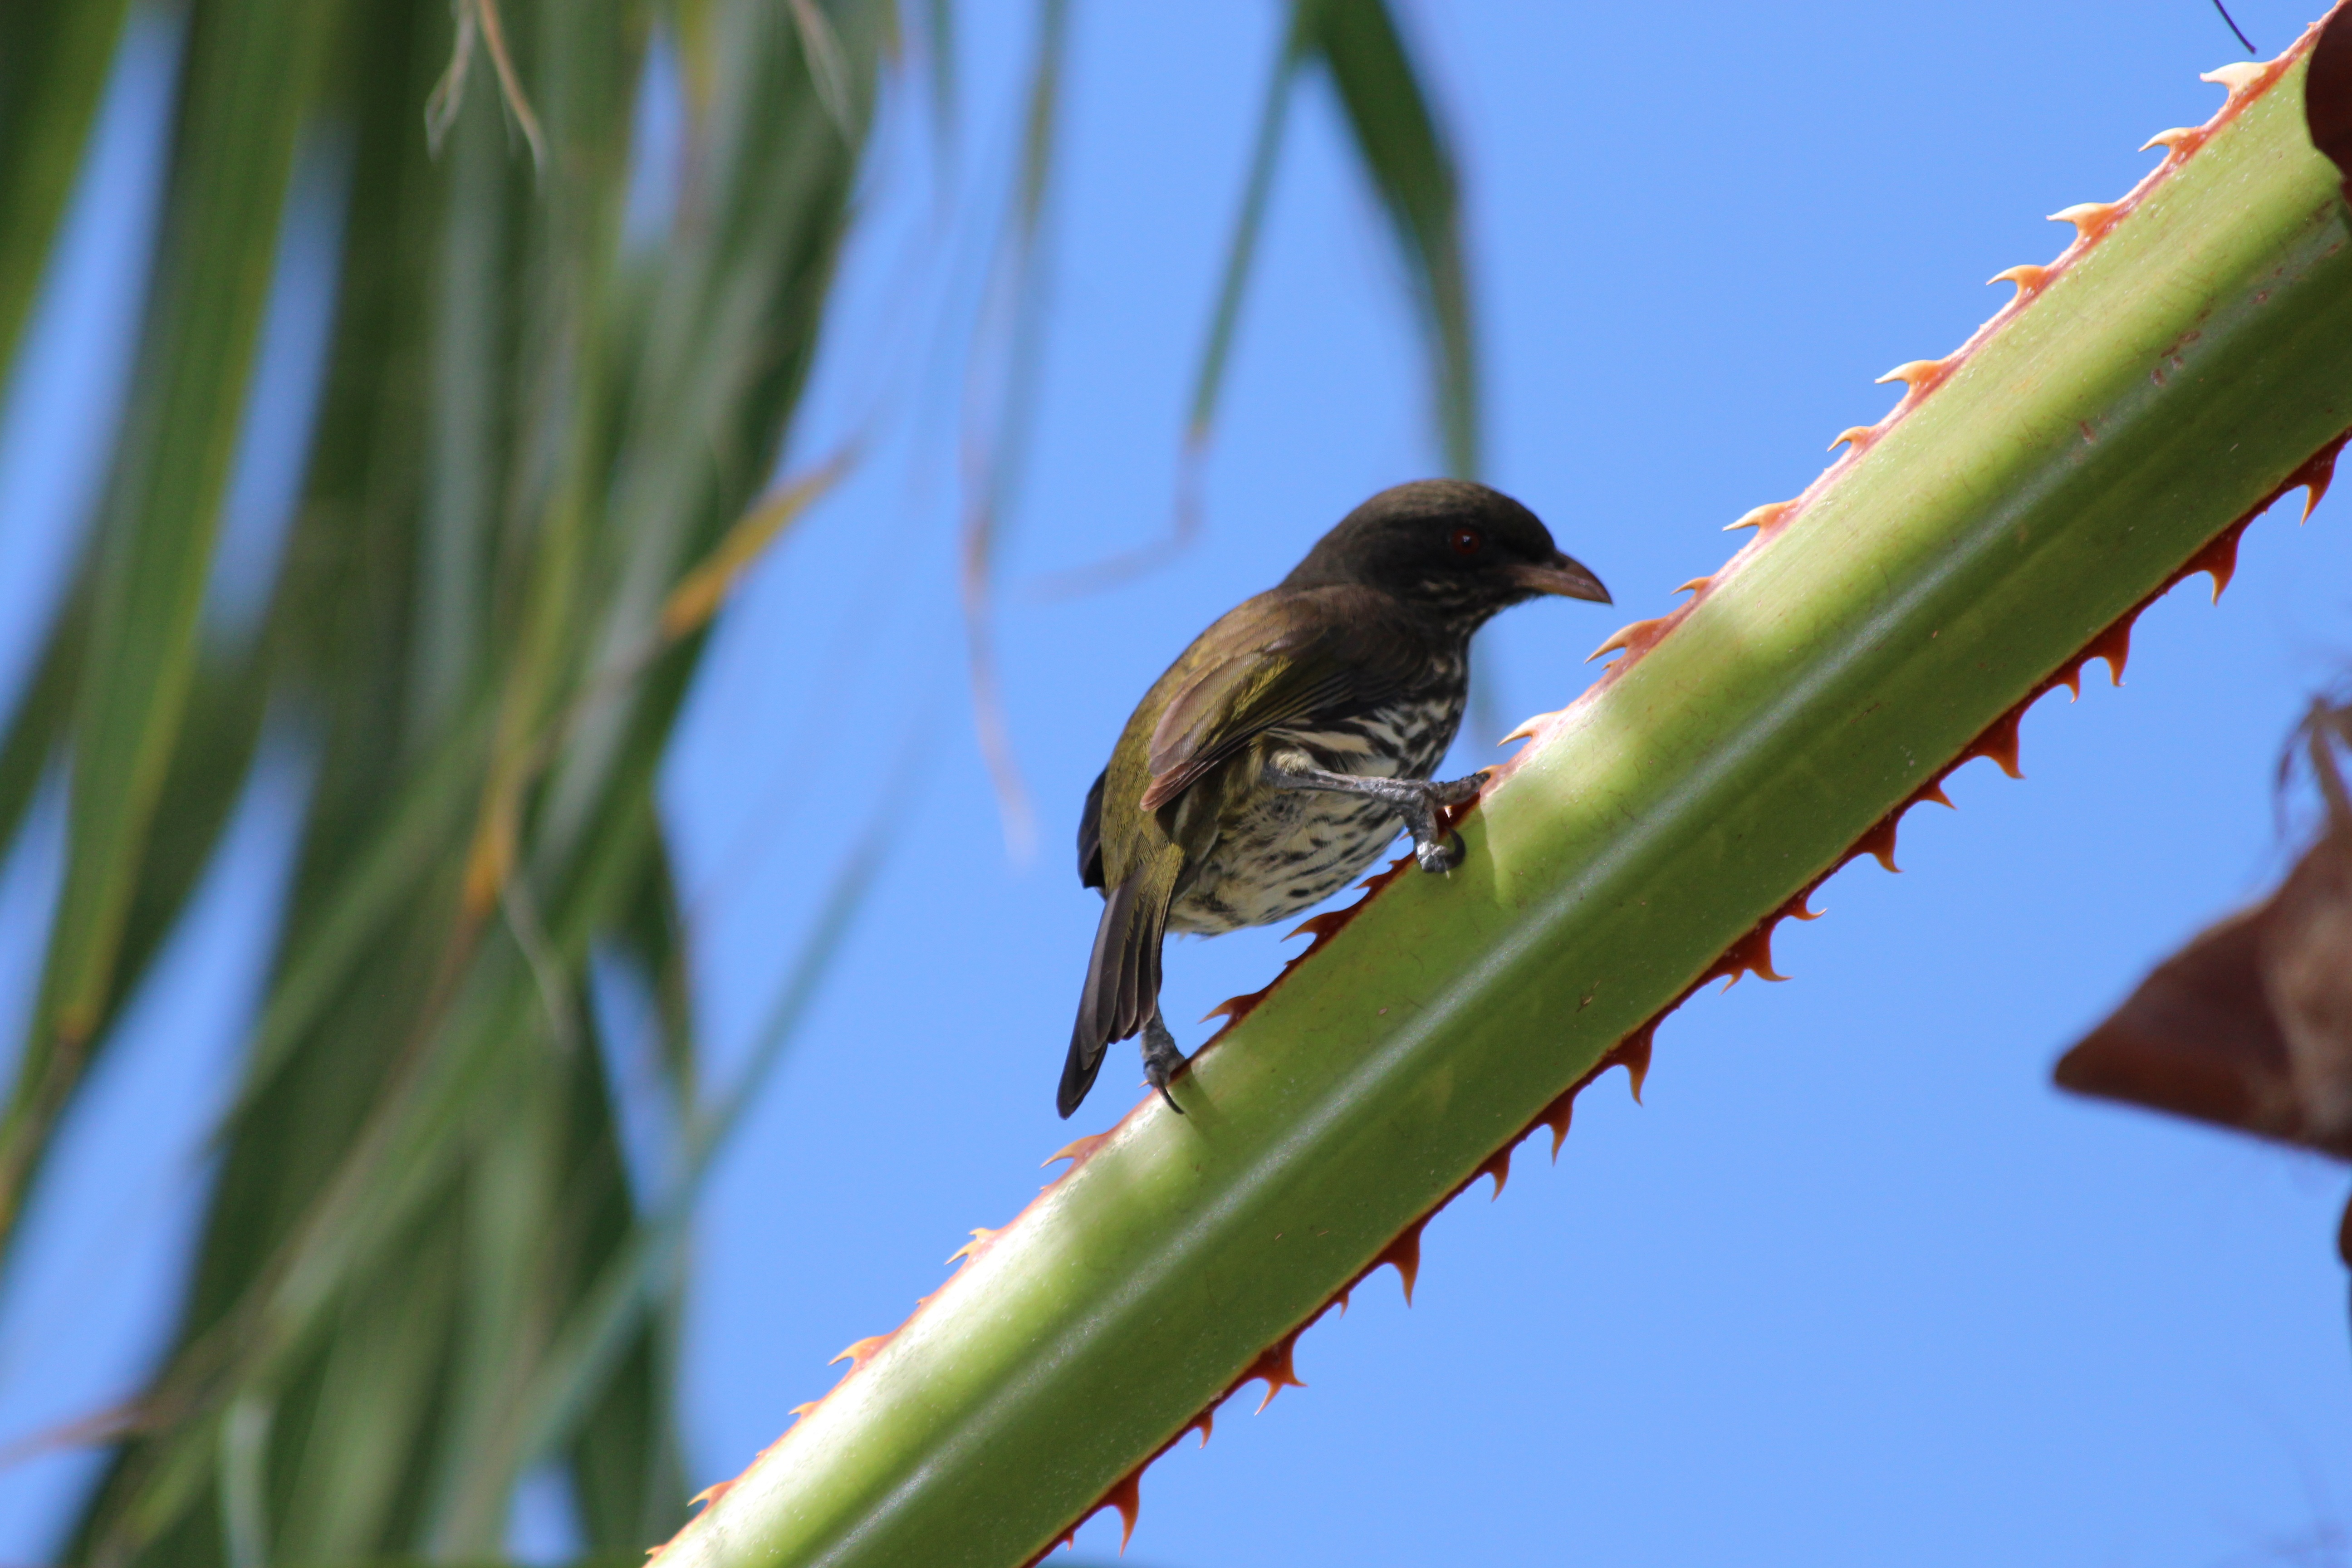
nature, branch, bird, flower, wildlife, green, beak, fauna, animals, vertebrate, bird watching, feathered race, barb, palm branches, blue background, perching bird, palmchat, dulus dominicus